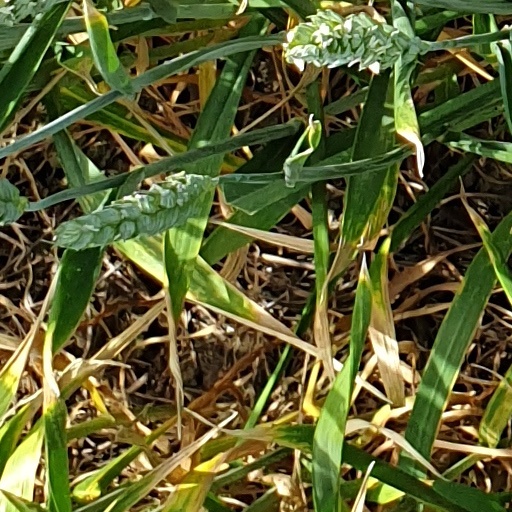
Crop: wheat